MazeFinger

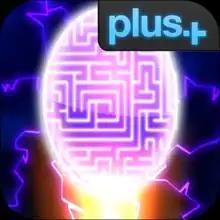
MazeFinger appstore icon

MazeFinger is a game developed and published by ngmoco for the iOS platform. It is available for download on the iPhone and iPod Touch on the App Store or iTunes.